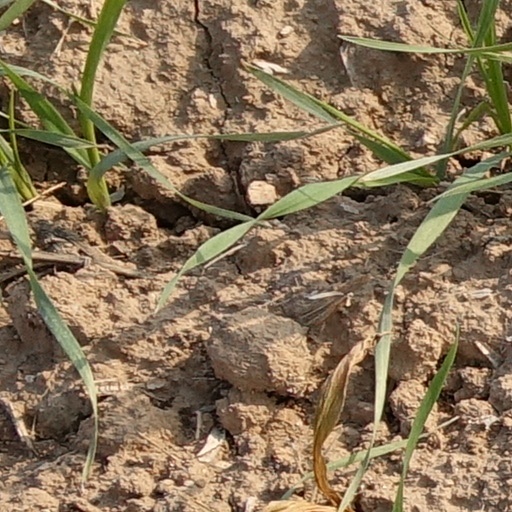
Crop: wheat